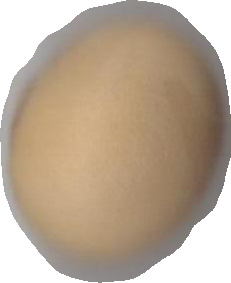
Variety: Grobogan